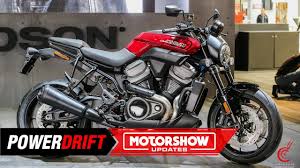
Vehicle type: Motorcycles